Otto the Mild

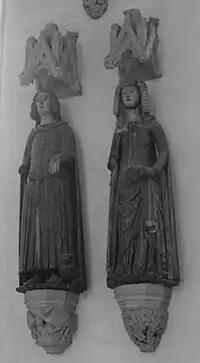
Otto the Mild and his wife Agnes of Brandenburg.

Otto the Mild (24 June 1292 – 30 August 1344), Duke of Brunswick-Lüneburg, ruled over the Brunswick part of the duchy.